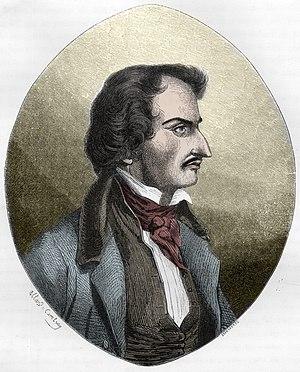
Pierre-François Lacenaire